Etfal Hospital Clock Tower

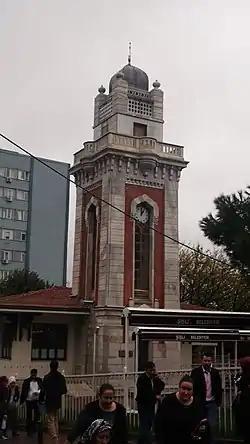

Etfal Hospital Clock Tower, or Children's Hospital Clock Tower, is a clock tower situated in the garden of the Hamidiye Etfal Hospital (now Şişli Etfal Hospital) in the Şişli district of Istanbul, Turkey at the European side of Bosphorus. It was ordered by the Ottoman sultan Abdülhamid II (reigned 1876–1909), and constructed by the architect Mehmet Şükrü Bey.